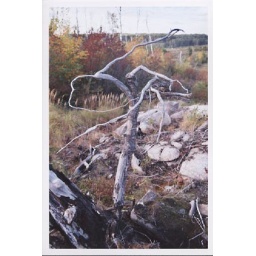
This is from the 1997 forest fire around Val Paradis. Somehow this oddly shaped tree was left standing